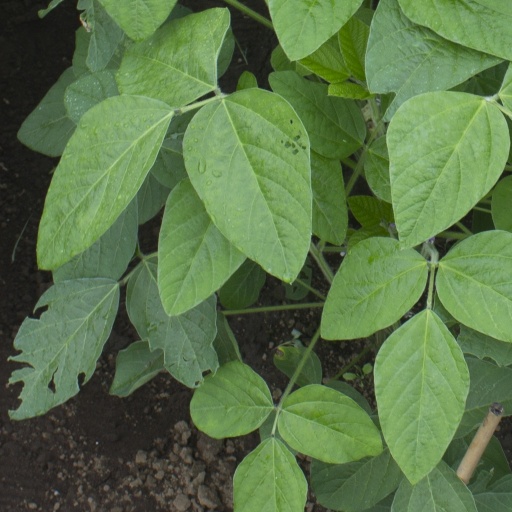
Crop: soybean